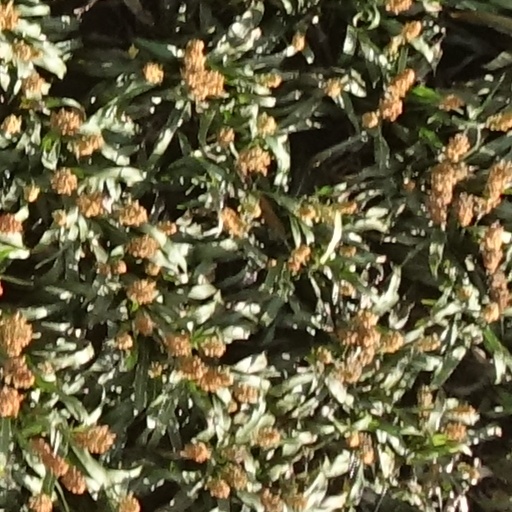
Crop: sorghum